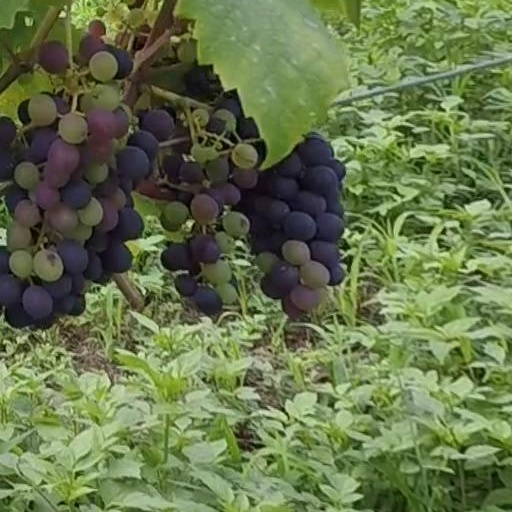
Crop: grape